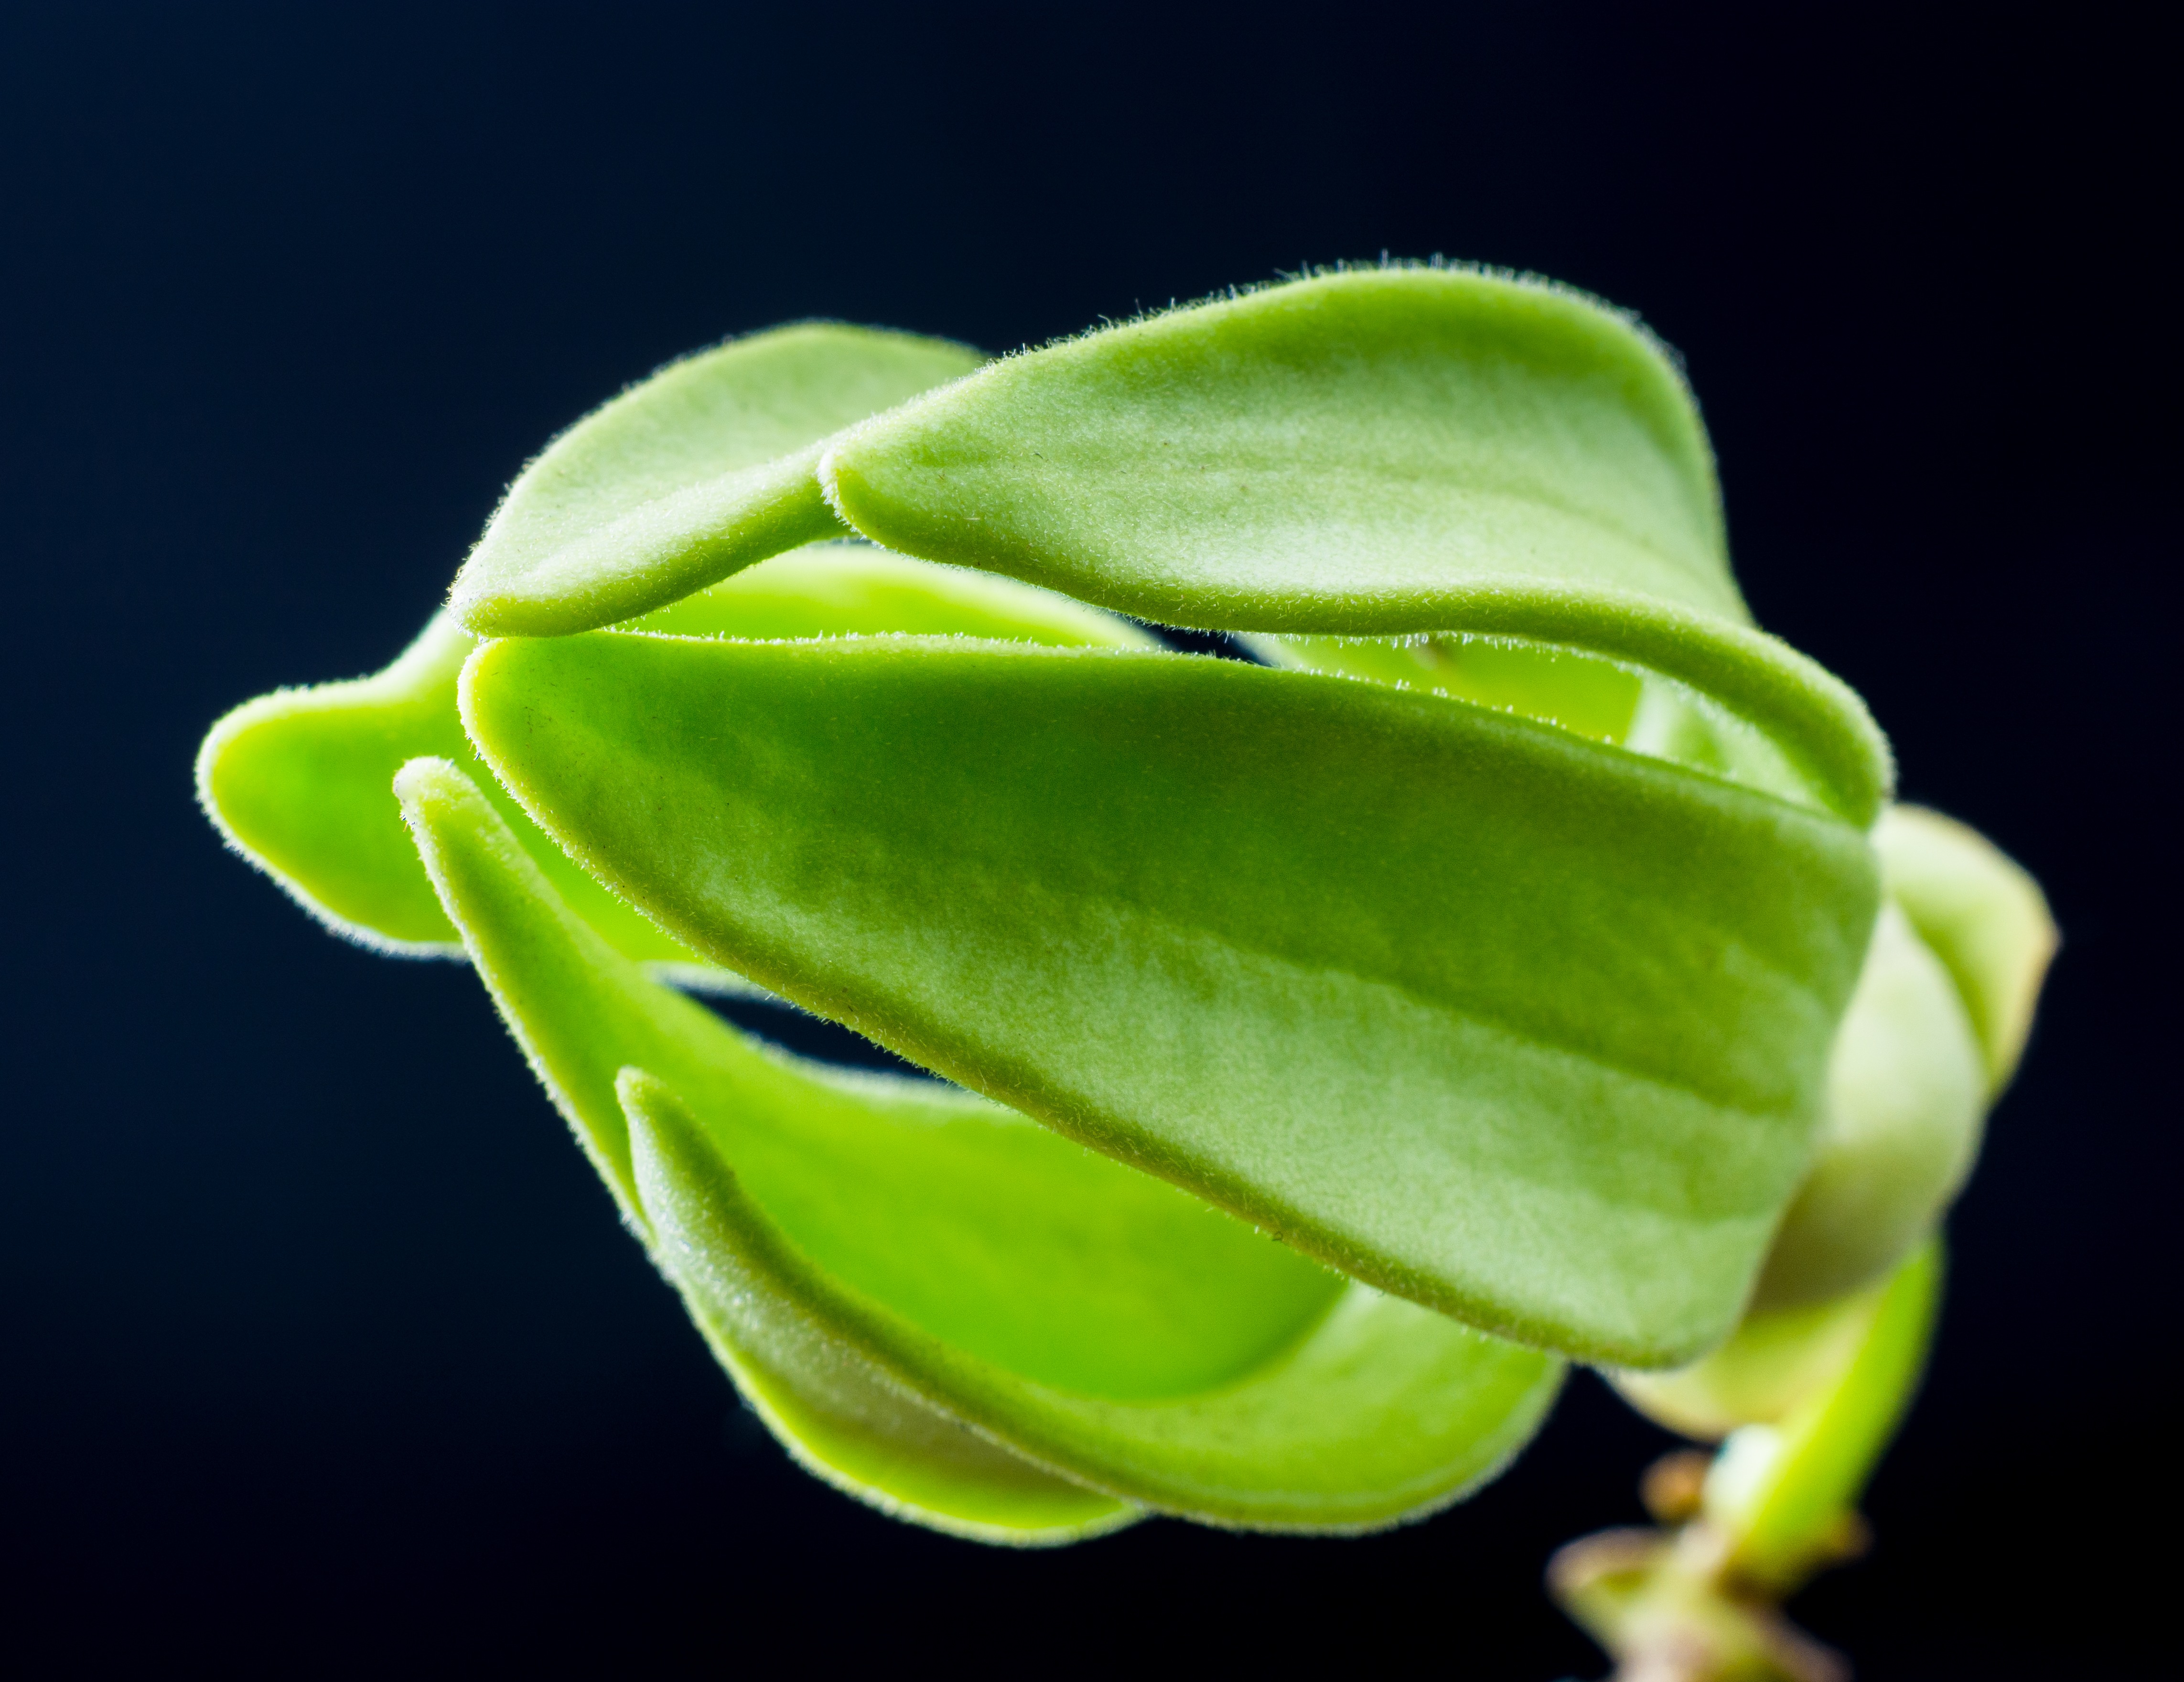
blossom, plant, leaf, flower, petal, bloom, green, produce, botany, close, flora, close up, bud, macro photography, flowering plant, plant stem, land plant